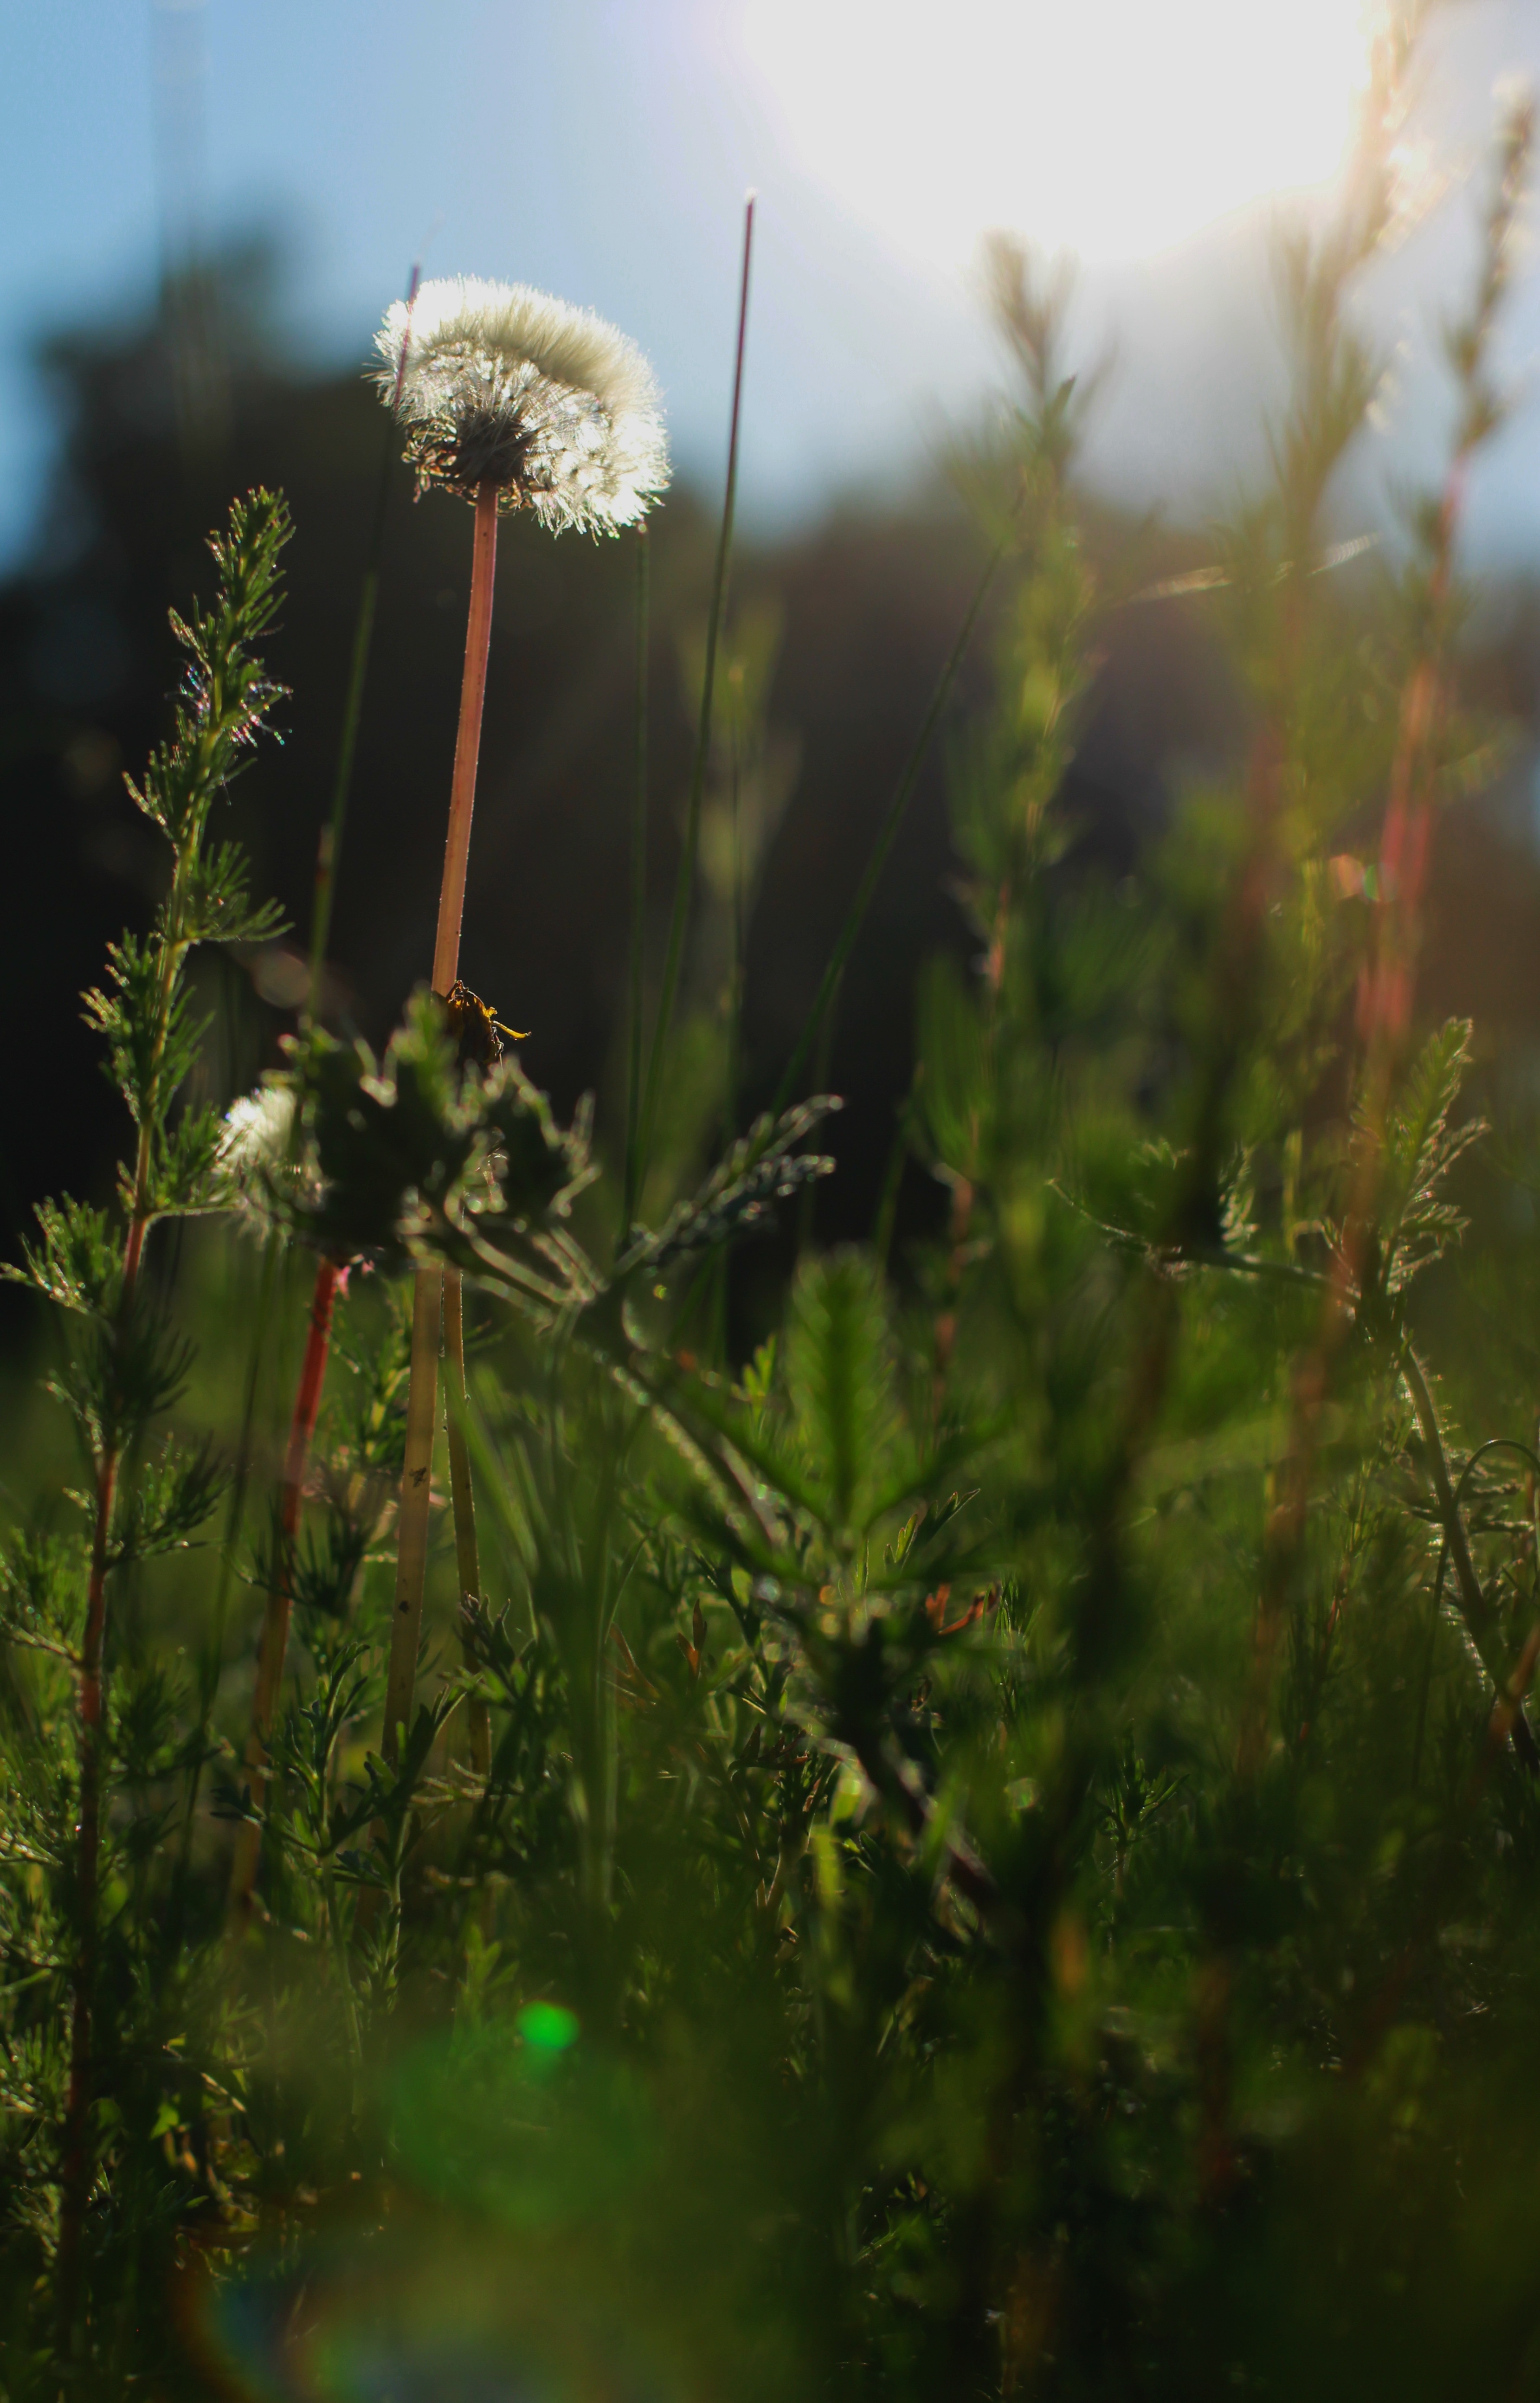
tree, water, nature, forest, grass, branch, plant, sunshine, meadow, dandelion, prairie, sunlight, leaf, flower, wildlife, twilight, green, reflection, autumn, botany, tourism, flora, wildflower, beautiful, habitat, macro photography, the scenery, natural environment, atmospheric phenomenon, grass family, plant stem, land plant